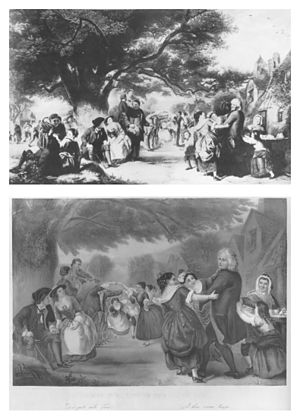
Kunstblad / Trykkeribranchen / Omarbejdning, forberedelse og udsmykning
Øverst: William Powell Frith An English Merry Making in Olden Time, 1847